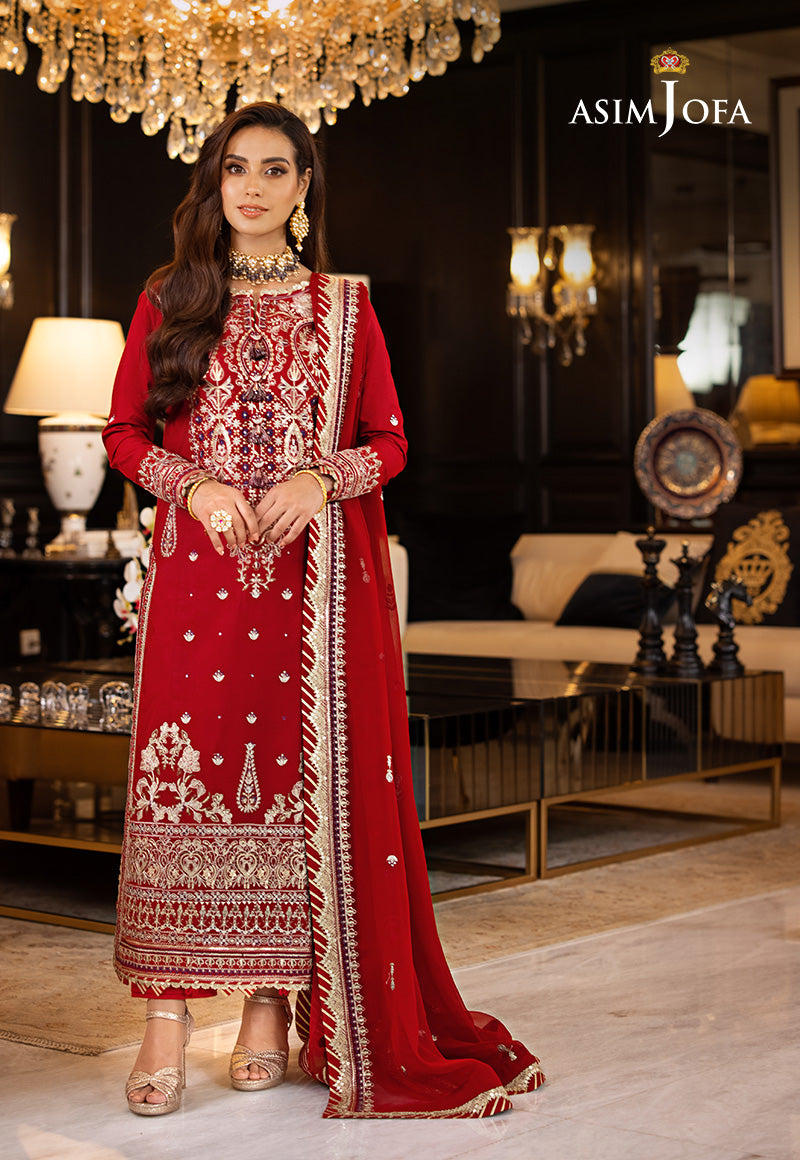
red embroidered salwar suit